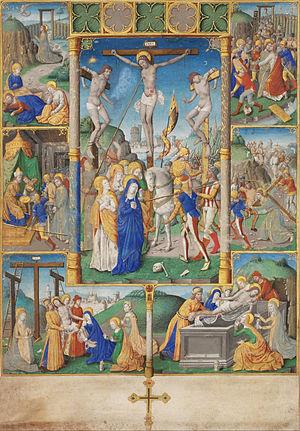
Le Maître de Jacques de Besançon est un maître anonyme enlumineur actif à Paris entre 1478 et 1500. Il a été identifié à François Barbier mort en avril 1501, fils de François Barbier, alias le Maître François.